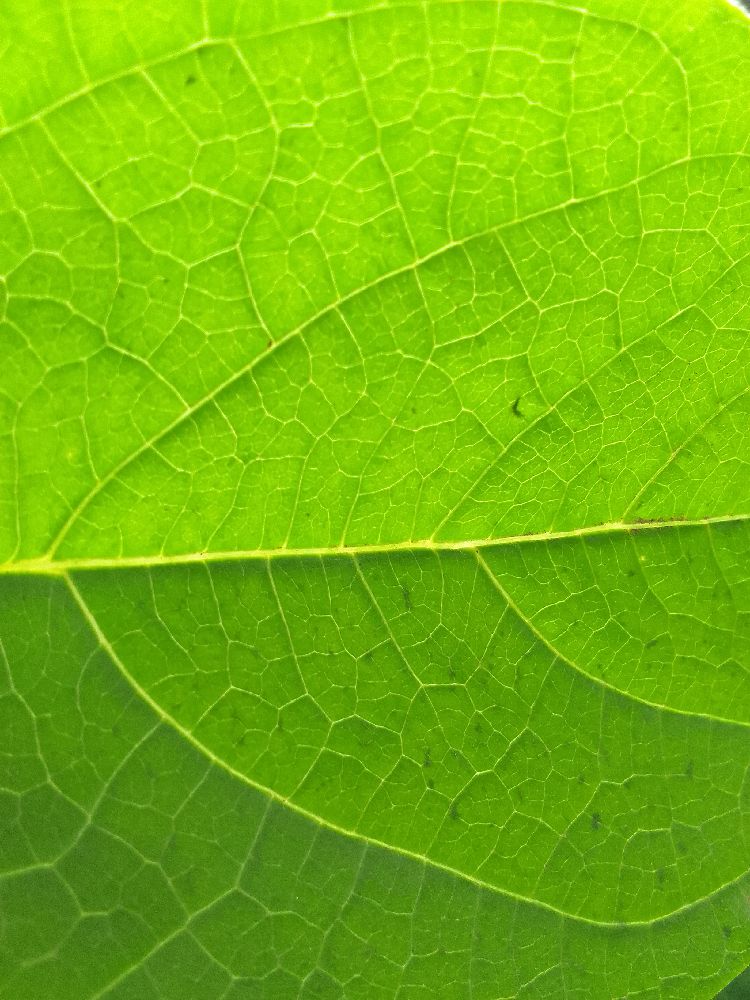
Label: healthy